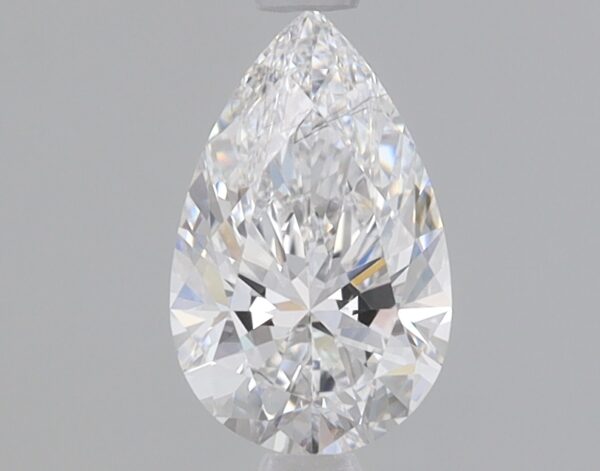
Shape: pear
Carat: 0.85
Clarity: VS2
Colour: E
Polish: EX
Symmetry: EX
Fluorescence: NONE
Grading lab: IGI
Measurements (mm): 8.41 x 5.26 x 3.33